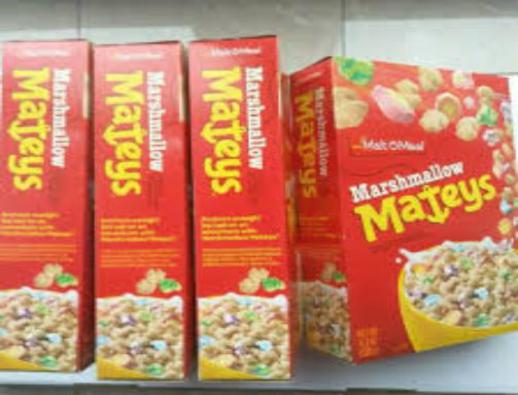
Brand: marshmallow mateys
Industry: Food